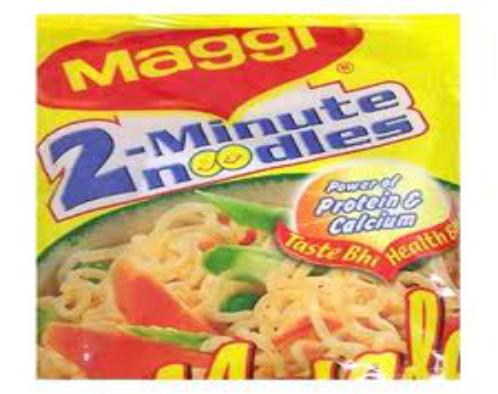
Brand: Maggi Masala noodles
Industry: Food